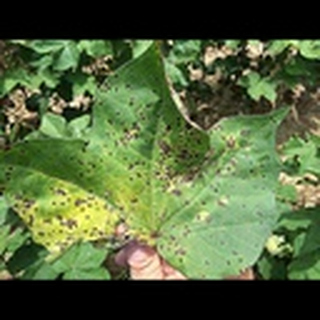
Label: cotton_target_spot